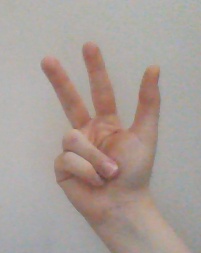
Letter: al